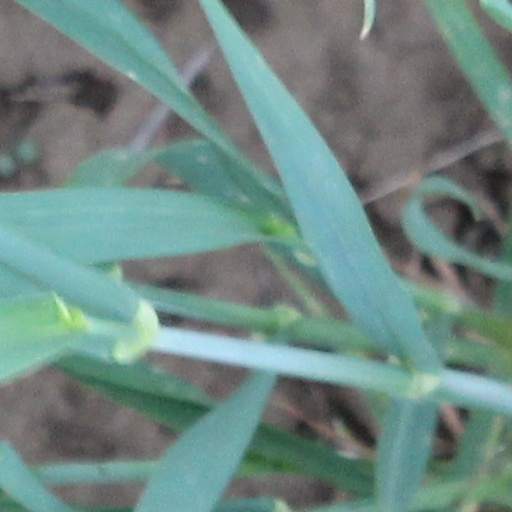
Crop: wheat